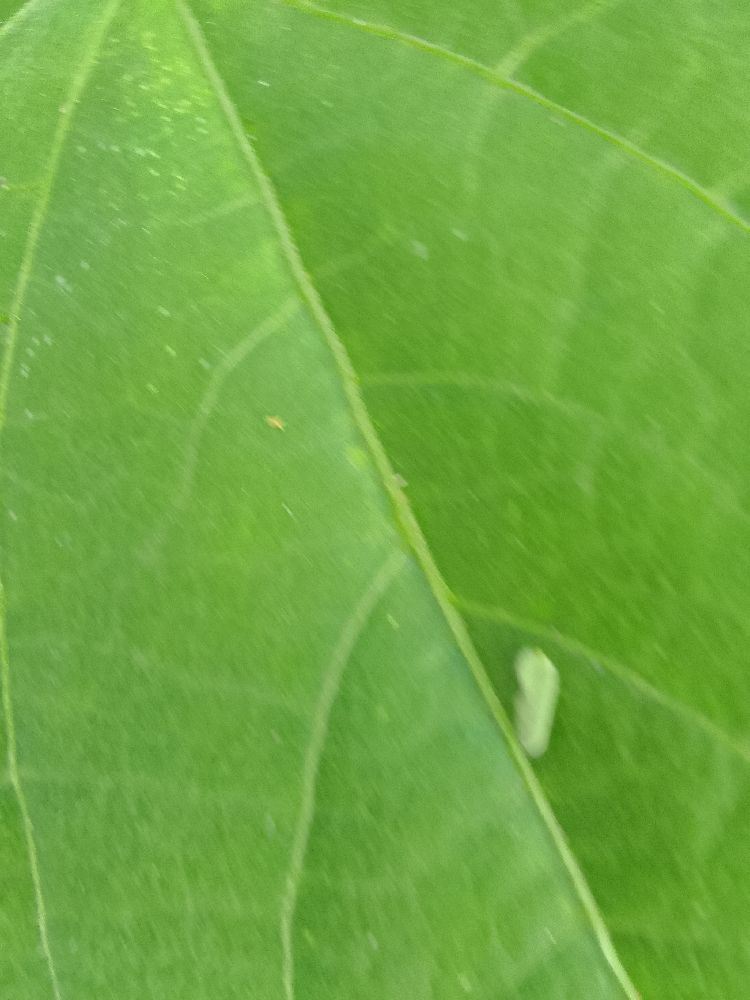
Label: healthy